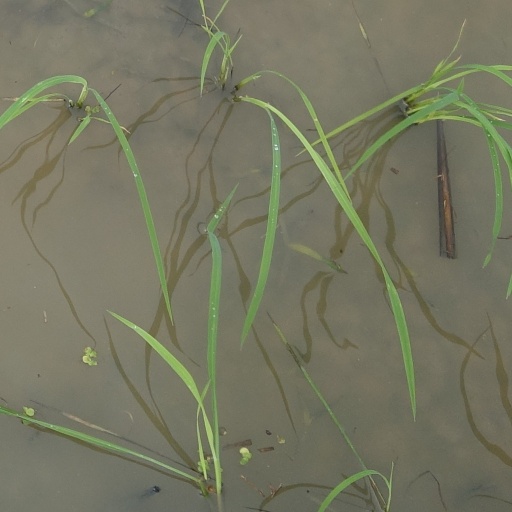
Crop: rice